Birds over the City

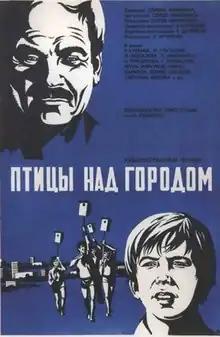

Birds over the City is a 1974 Soviet drama film directed by Sergey Nikonenko.